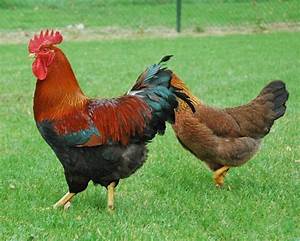
Label: gallina